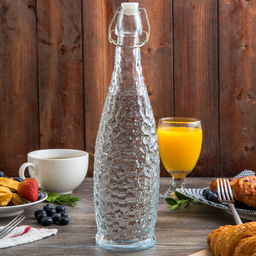
Label: bottles